Transport in Eluru

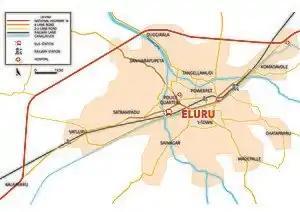
Transport map of Eluru

There are various modes of transportation available in Eluru, a city in the Indian state of Andhra Pradesh, and its region. It includes auto rickshaws, bicycles to mass transit systems – such as buses and trains. The city was once famed for its traffic problems with the railway gates at Vatluru, Venkatraopet, Powerpet, Old bus stand and Eastern Locks areas. When the National Highway passed through the city, the traffic hurried to pass over the railway gates in the city and outskirts, which makes traffic worse.